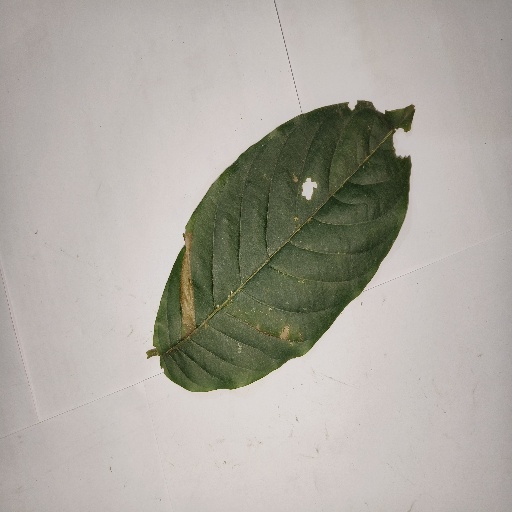
Species: HariTaki
Leaf condition: Bacterial Spot